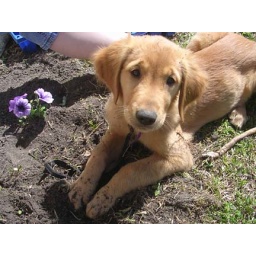
Labrador puppy digging in the dirt and flowers